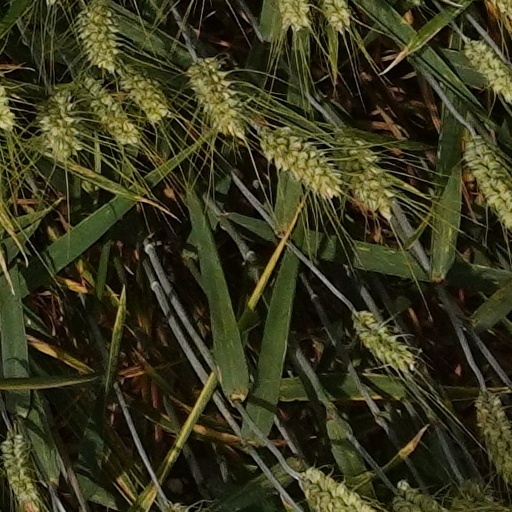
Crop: wheat